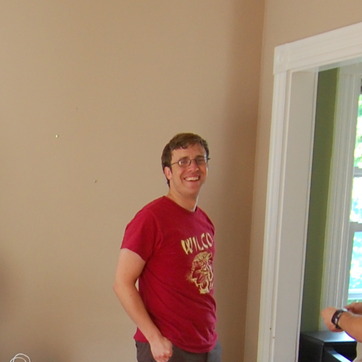
Material: skin